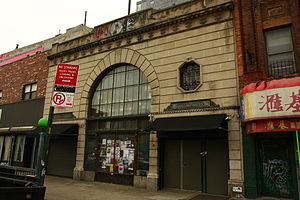
Lady Croissant / Sammensætning
Bowery Ballroom i 2008
Lady Croissant er et livealbum fra australske sanger Sia, udgivet i april 2007 gennem pladeselskabet Astralwerks. Pladen kaldes et "mini-album" af Astralwerks, og indeholder en studieoptagelse samt otte livespor optaget under en koncert på Bowery Ballroom i New York City i april 2006. Otte sange blev skrevet eller co-skrevet af Sia; også featured er en coverversion af Ray Davies' sang "I Go to Sleep", en studieindspilning, som senere dukkede op på Sias studiealbum Some People Have Real Problems. Albummet blev produceret af Dan Carey, mixet af Jon Lemon og Taz Mattar på Sarm Studios i London og mastret af Emily Lazar og Sarah Register på The Lodge i New York City. Lady Croissant fik blandet kritiske modtagelse og undlod at komme på en hitliste i enhver nation.